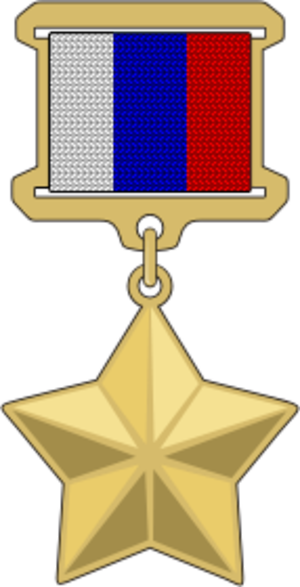
Russiske Føderations Helt
Ordenstegnet for Russiske Føderations Helt
Russiske Føderations Helt er en russisk orden. Udmærkelsen blev indstiftet 20. marts 1992 og består af ærestitlen og, som et synligt tegn på denne, et ordenstegn. Ærestitlen Russiske Føderations Helt tildeles af Ruslands præsident. Russiske Føderations Helt er Ruslands fornemste udmærkelse.